Robert Askin

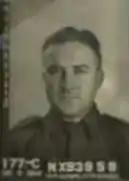
Photograph of Private Askin on his enlistment in March 1942.

At the age of 15, after a short time in the electrical trade, in 1922 Askin joined the Government Savings Bank of New South Wales as a Clerk. However, when the Savings Bank closed due to the Great Depression in 1931, he joined the Rural Bank of New South Wales. Between 1925 and 1929 Askin served part-time as a lieutenant in the 55th Battalion, Citizens Military Forces. On 5 February 1937 Askin married Mollie Isabelle Underhill, a typist at the bank, at Gilbert Park Methodist Church, Manly. They lived in Manly for the rest of their lives. He began his interest in politics by assisting in Percy Spender's successful campaign for Askin's local seat of Warringah as an Independent candidate at the 1937 Federal election. In 1940 Askin was appointed manager of the bank service department, which focused on public relations. He served as vice-president from 1939 to 1940 and president from 1940 to 1941 of the Rural Bank branch of the United Bank Officers' Association.